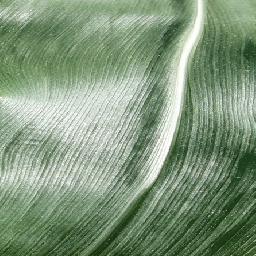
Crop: corn
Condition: (maize)_healthy